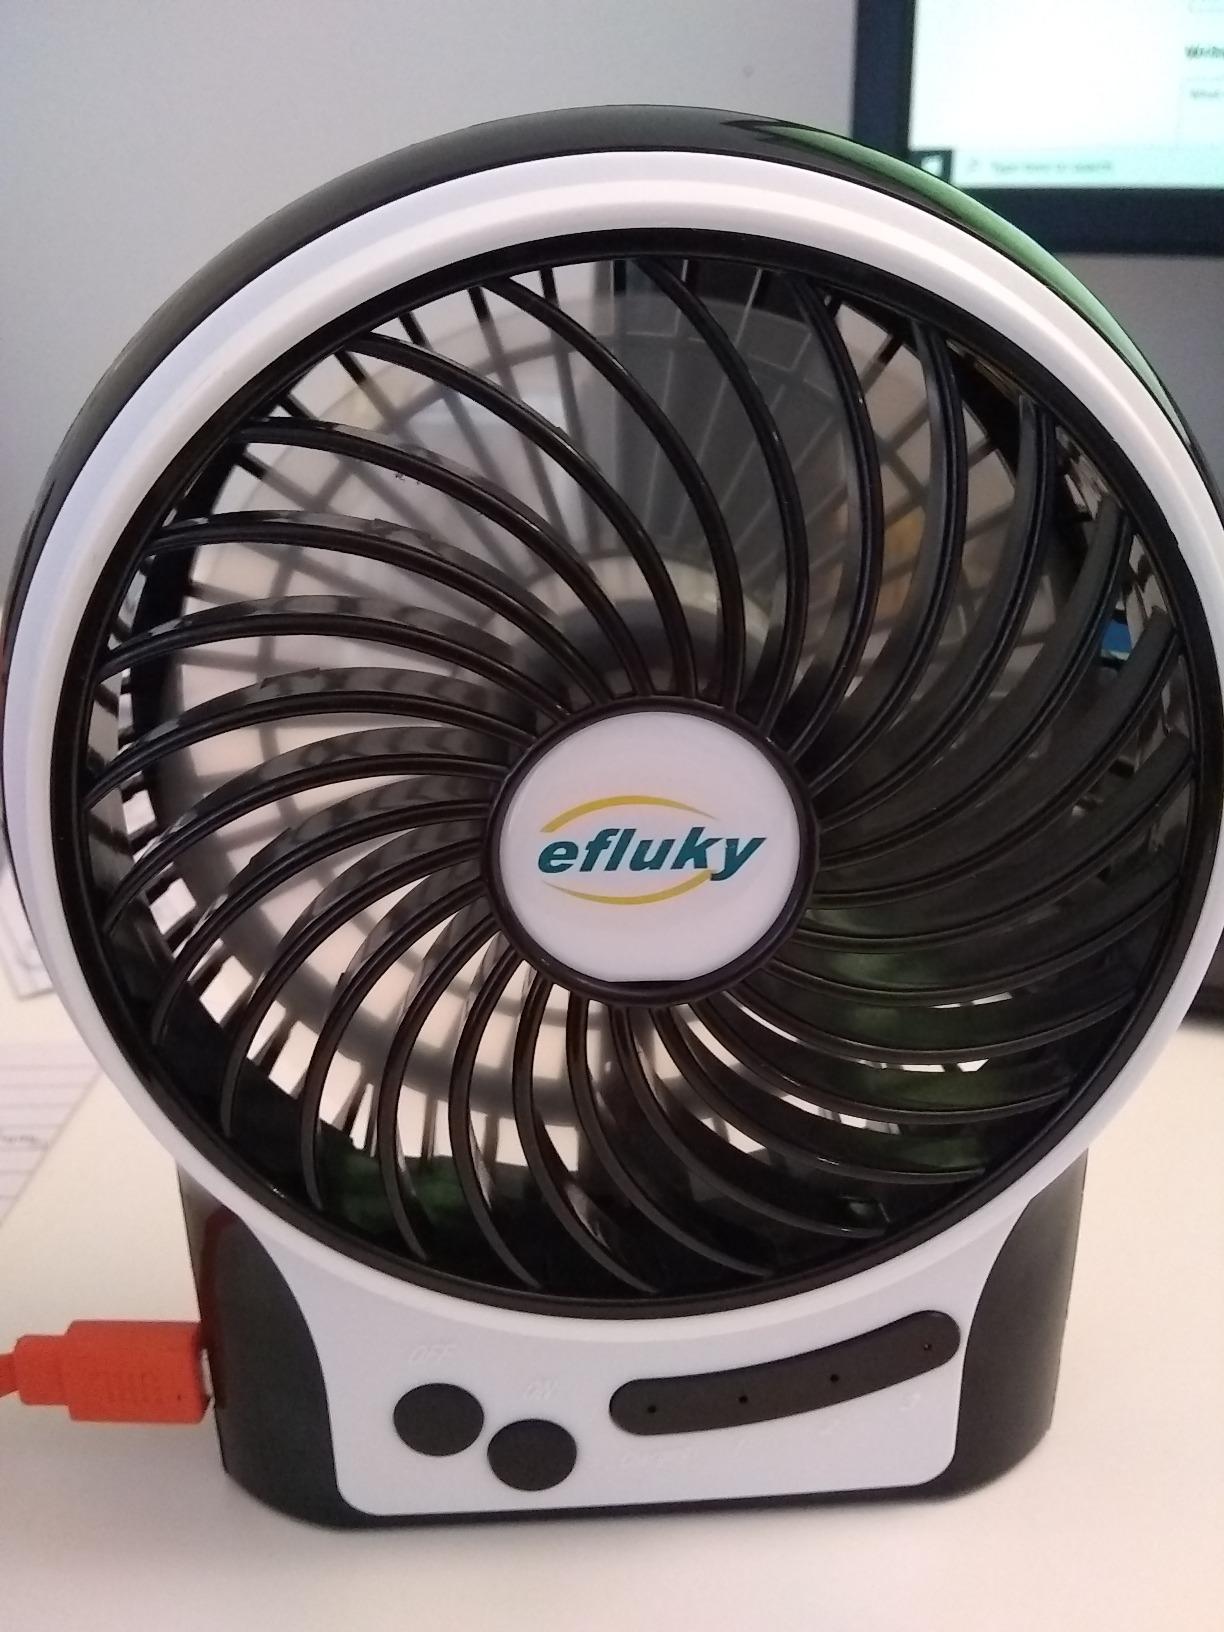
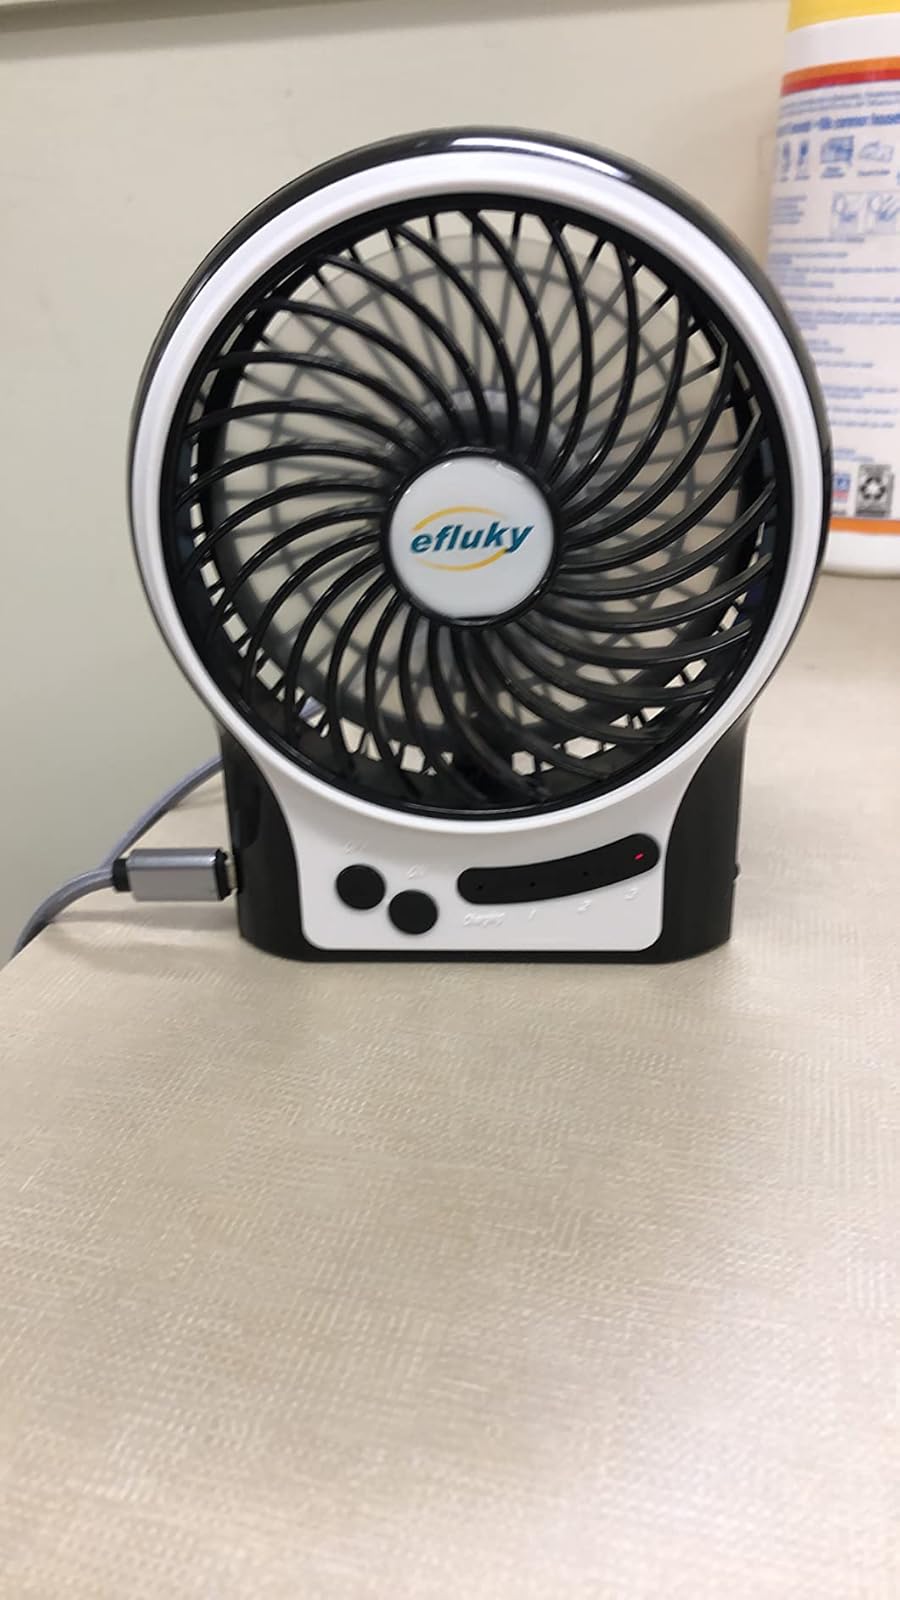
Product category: fan
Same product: yes